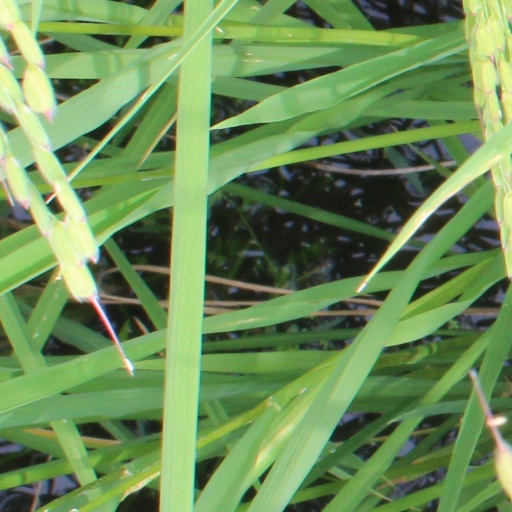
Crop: rice